Walk-in closet

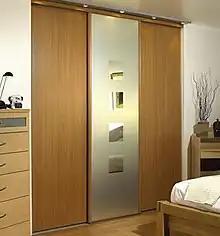
Reach-in closet with sliding doors

A walk-in closet (North American) or walk-in wardrobe (UK) or dressing room is typically a large closet, wardrobe or room that is primarily intended for storing clothes, footwear etc., and being used as a changing room. As the name suggests, walk-in closets are closets sufficiently big as to allow one to walk into them to browse through the items. It is often a small room with wall-mounted cabinet, shelf and drawers, and these can either be with or without doors (for example sliding doors). Walk-in closets often do not have doors in front of shelves, which can give a better overview of the clothes, but also leads to more dust. When the walk-in closet is large enough for dressing and undressing, the wardrobe is often also equipped with one or more mirrors. The room should also have good lighting, and a bench or chair can be handy. A dressing table is sometimes also found in the walk-in closet, and such dual use can relieve congestion around other rooms such as bathrooms.